Locotracteurs Gaston Moyse

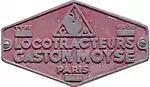
Plaque on a shunting locomotive manufactured by Locotracteurs Gaston Moyse

Locotracteurs Gaston Moyse was a French manufacturer of diesel shunting locomotives. Founded in 1922 by Gaston Moyse, the company closed in the late 1970s.